Lamar University

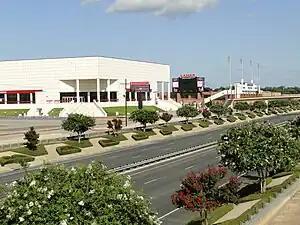
Montagne Center and Provost Umphrey Stadium

On January 30, 2008, 78% of LU students voted to approve the athletics fee required for football's resurrection. This vote set in motion the football team's return for the 2010 season. Regents of The Texas State University System approved the athletics fee to reinstate football at its regular meeting February 20, 2008. On May 19, 2008, Ray Woodard was chosen as head coach for the football program. Aided by a major gift from an anonymous donor, the football field now bears the name W.S. "Bud" Leonard Field, named for a former player and longtime Lamar advocate and regent.